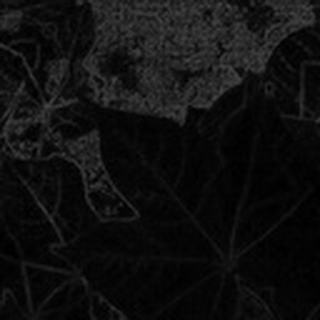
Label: healthy_cotton